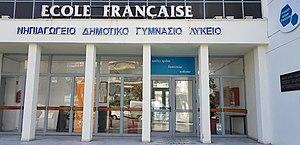
L'entrée principale de l'École française de Thessalonique.
Simone Odette Marie-Thérèse Cardinal, dite Marie Cardinal, est une romancière franco-canadienne née le 9 mars 1928 à Alger et morte le 9 mai 2001 à Valréas.
Créé en 1906, l'École française Mlf de Thessalonique est un établissement d'enseignement français à l'étranger situé à Thessalonique en Grèce et faisant partie du réseau mlfmonde de la Mission laïque française dont il est historiquement le plus ancien établissement.